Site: brandenburg
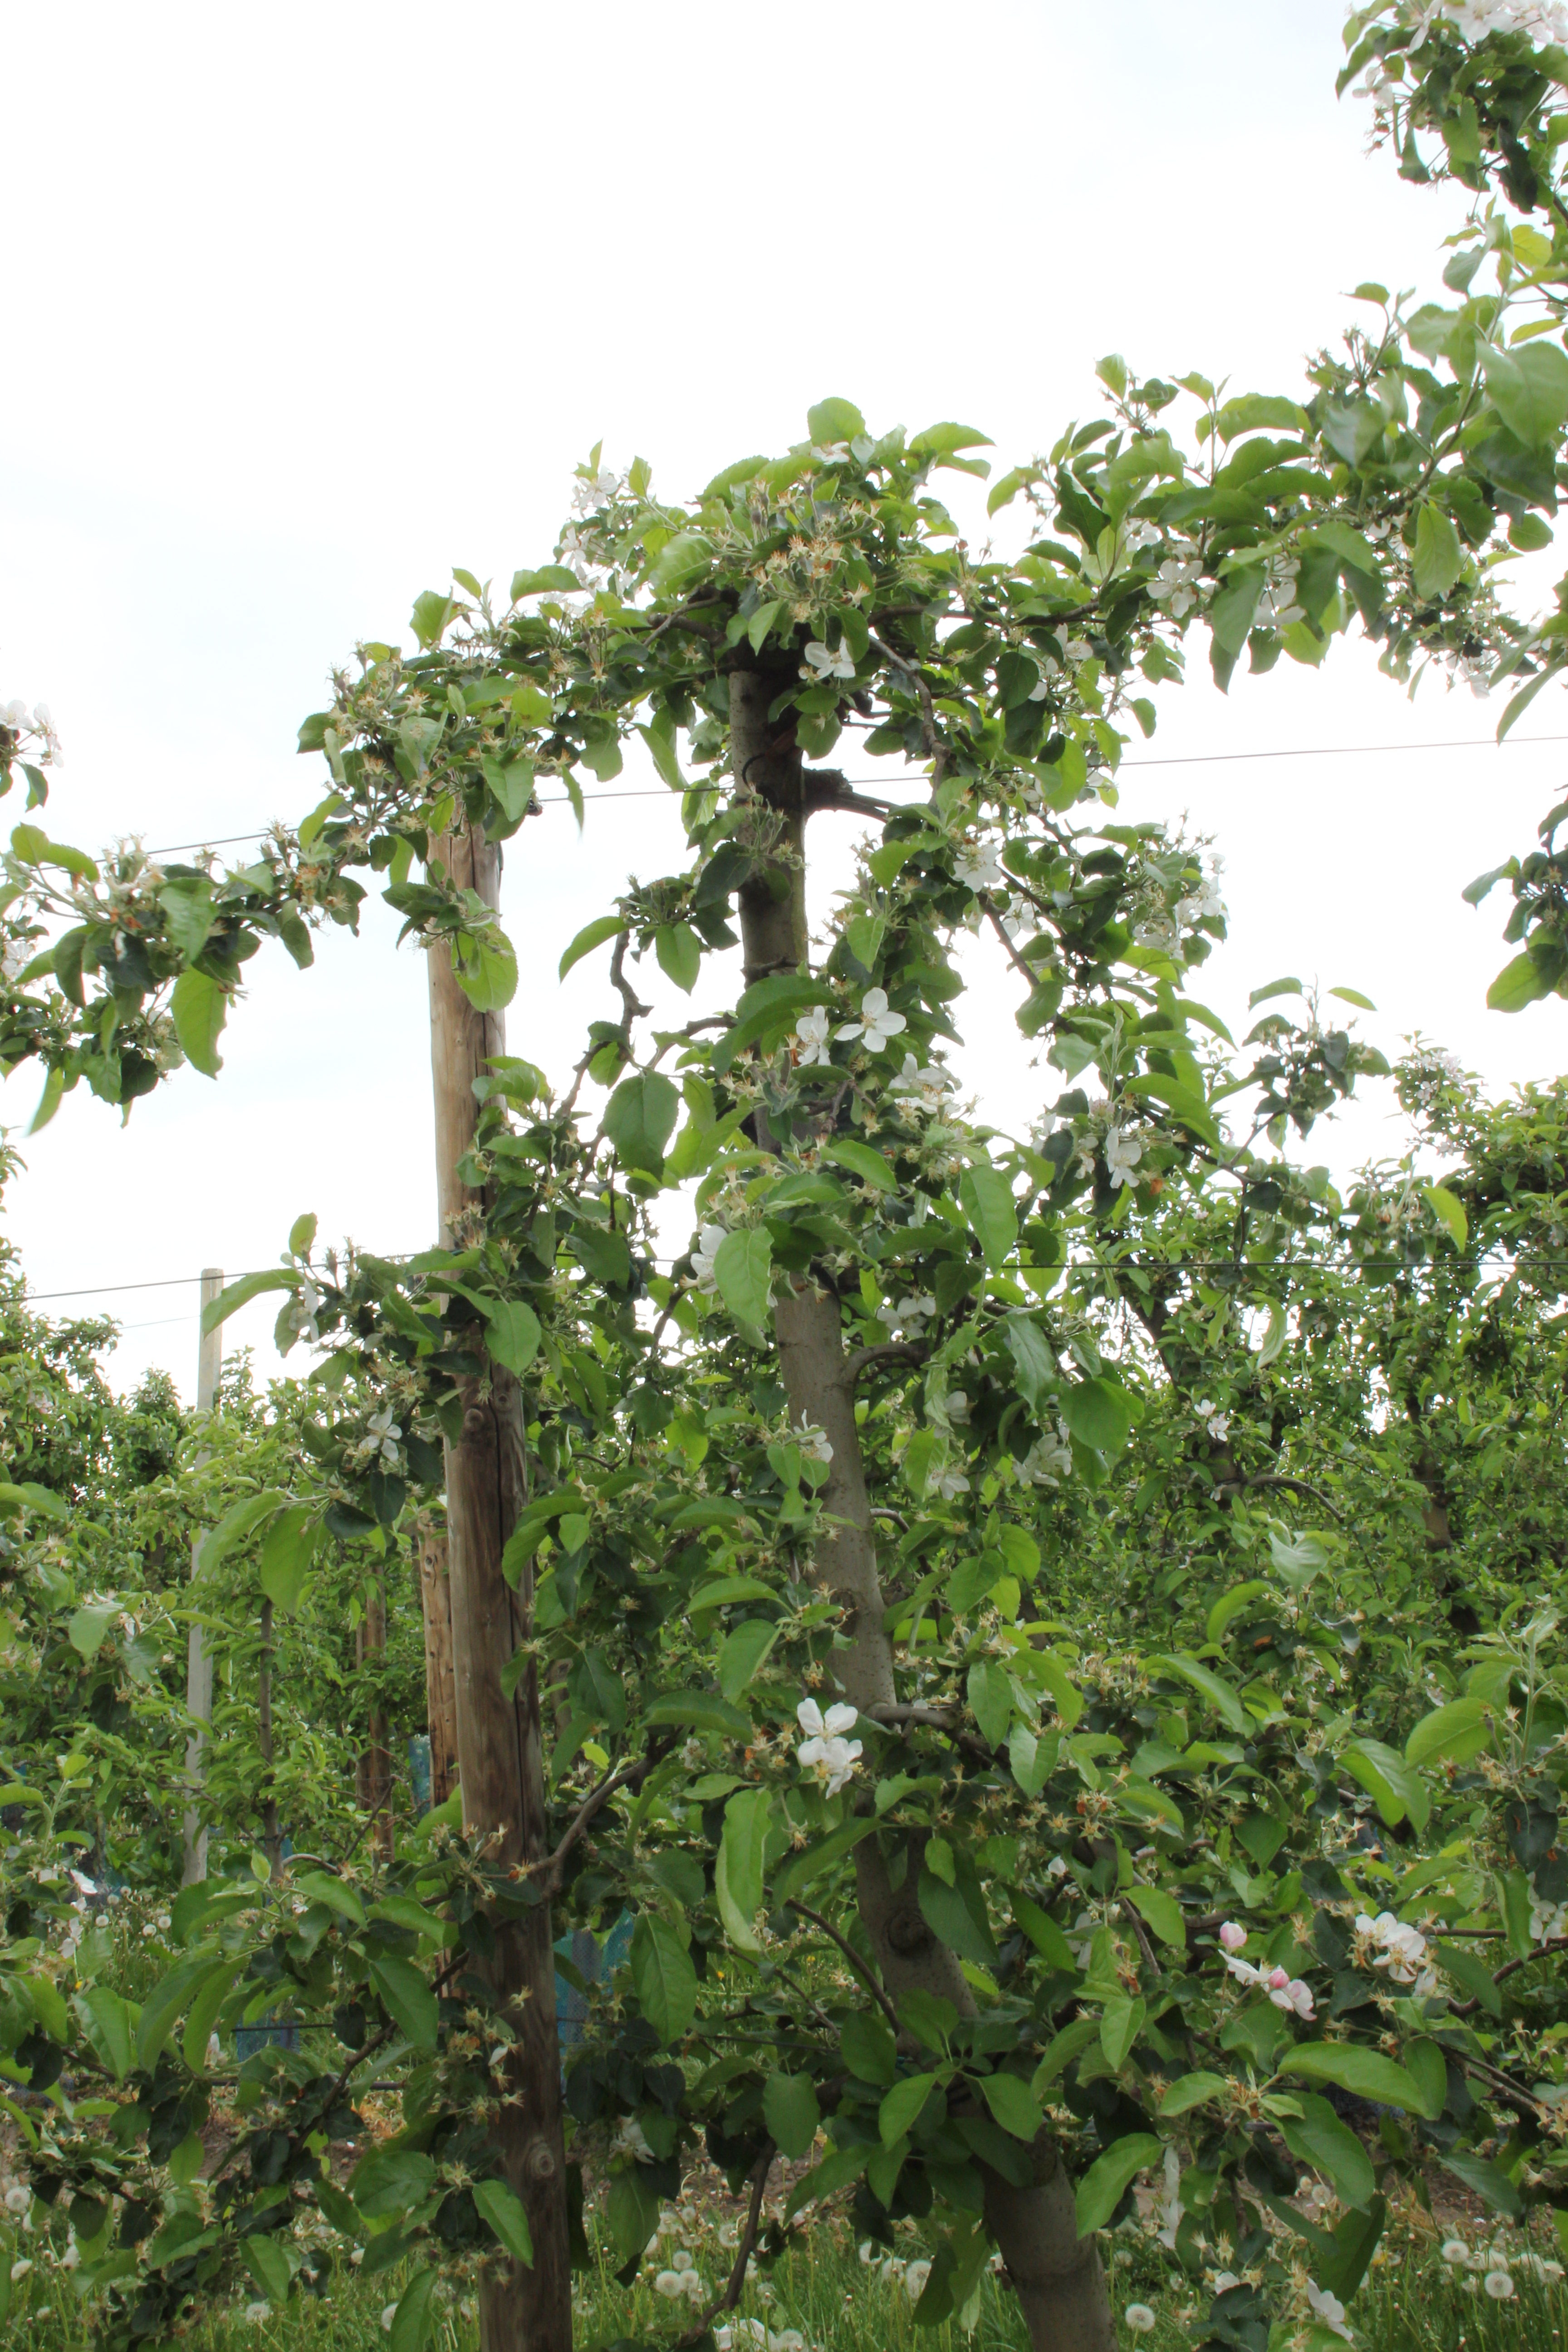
Growth stage (BBCH 67): Flowering